Supermarine Spitfire operational history

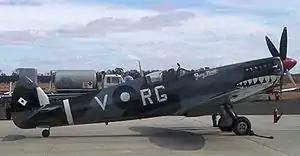
Supermarine Spitfire VIII in the markings of No. 457 Squadron RAAF

In early October 1942, Josef V. Stalin wrote to Sir Winston Churchill, requesting the urgent delivery of Spitfires. Churchill agreed to send a batch of 150 Supermarine fighters, along with spares, equivalent to an additional 50 aircraft. Deliveries of Spitfire VBs to USSR started in the spring of 1943. These were the first official Spitfire export. Most of these Mk Vbs had already seen extensive service with the RAF. One of the first units to receive the Spitfire was the 36th Fighter Aviation Regiment, which was part of the "Voyenno-Vozdushnyye Sily or VVS". Soviet pilots were very disappointed by the performance of the Spitfire V; they preferred, and made better use of, the Bell P-39 Airacobra.